Kotis Point

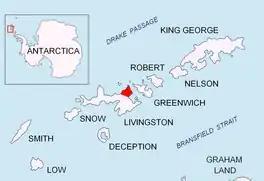
Location of Varna Peninsula on Livingston Island in the South Shetland Islands.

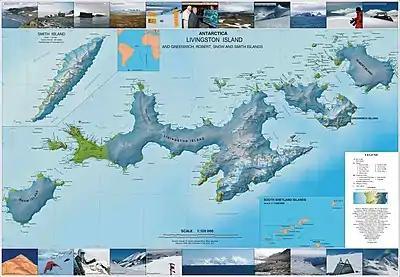
Topographic map of Livingston Island, Greenwich, Robert, Snow and Smith Islands.

Kotis Point (Nos Kotis \'nos 'ko-tis\) is a point on the northwest coast of Varna Peninsula on Livingston Island in the South Shetland Islands, Antarctica forming the south side of the entrance to Eliseyna Cove. The point is featuring a conspicuous rock at its tip, situated 3 km northeast of Bezmer Point, 6.6 km southwest of Williams Point and 12.6 km east-northeast of Siddins Point. It was named after the Thracian King Kotis I, 384-359 BC.